H-58 (Michigan county highway)

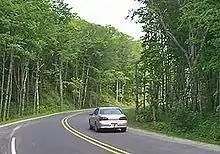
Photograph of

Melstrand is located outside the national lakeshore in the Lake Superior State Forest. H-58 continues through "burned and cut areas, meadows, maturing second growth, and the haunting sounds of silence" in the state forest. H-58 reenters the national lakeshore and approaches more Pictured Rocks facilities like the Hurricane River Campground. The road then travels northward towards Buck Hill, which is near the intersection with the Adams Truck Trail; at that intersection, there is a parking lot for snowmobiles. Past this point, the road is closed to vehicles during the winter months each year; snow plows do not clear the snow from the roadway, allowing it to be used as a snowmobile trail. The area on each end of the park averages around of snowfall annually, while the National Park Service says that this central section is higher.